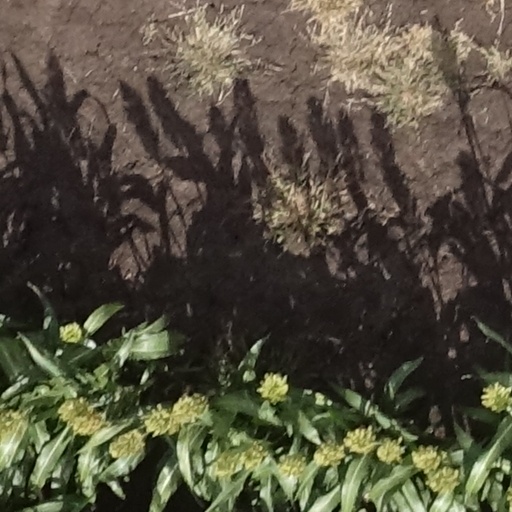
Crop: sorghum